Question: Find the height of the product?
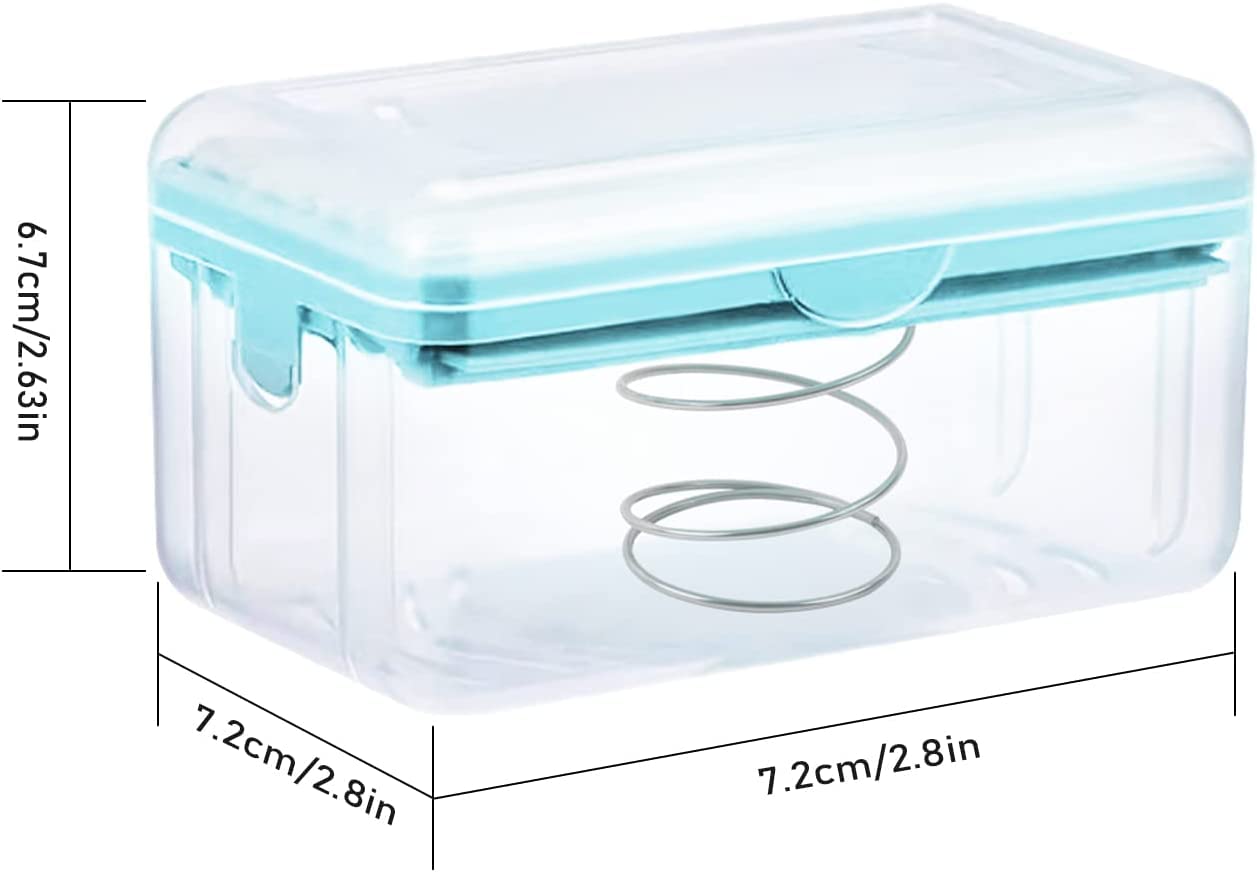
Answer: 6.7 centimetre